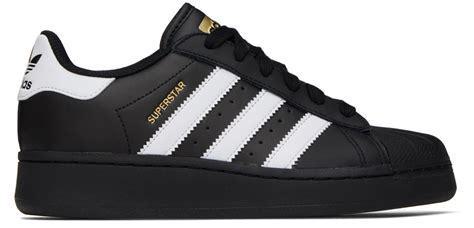
Brand: Adidas
Model: Superstar XLG